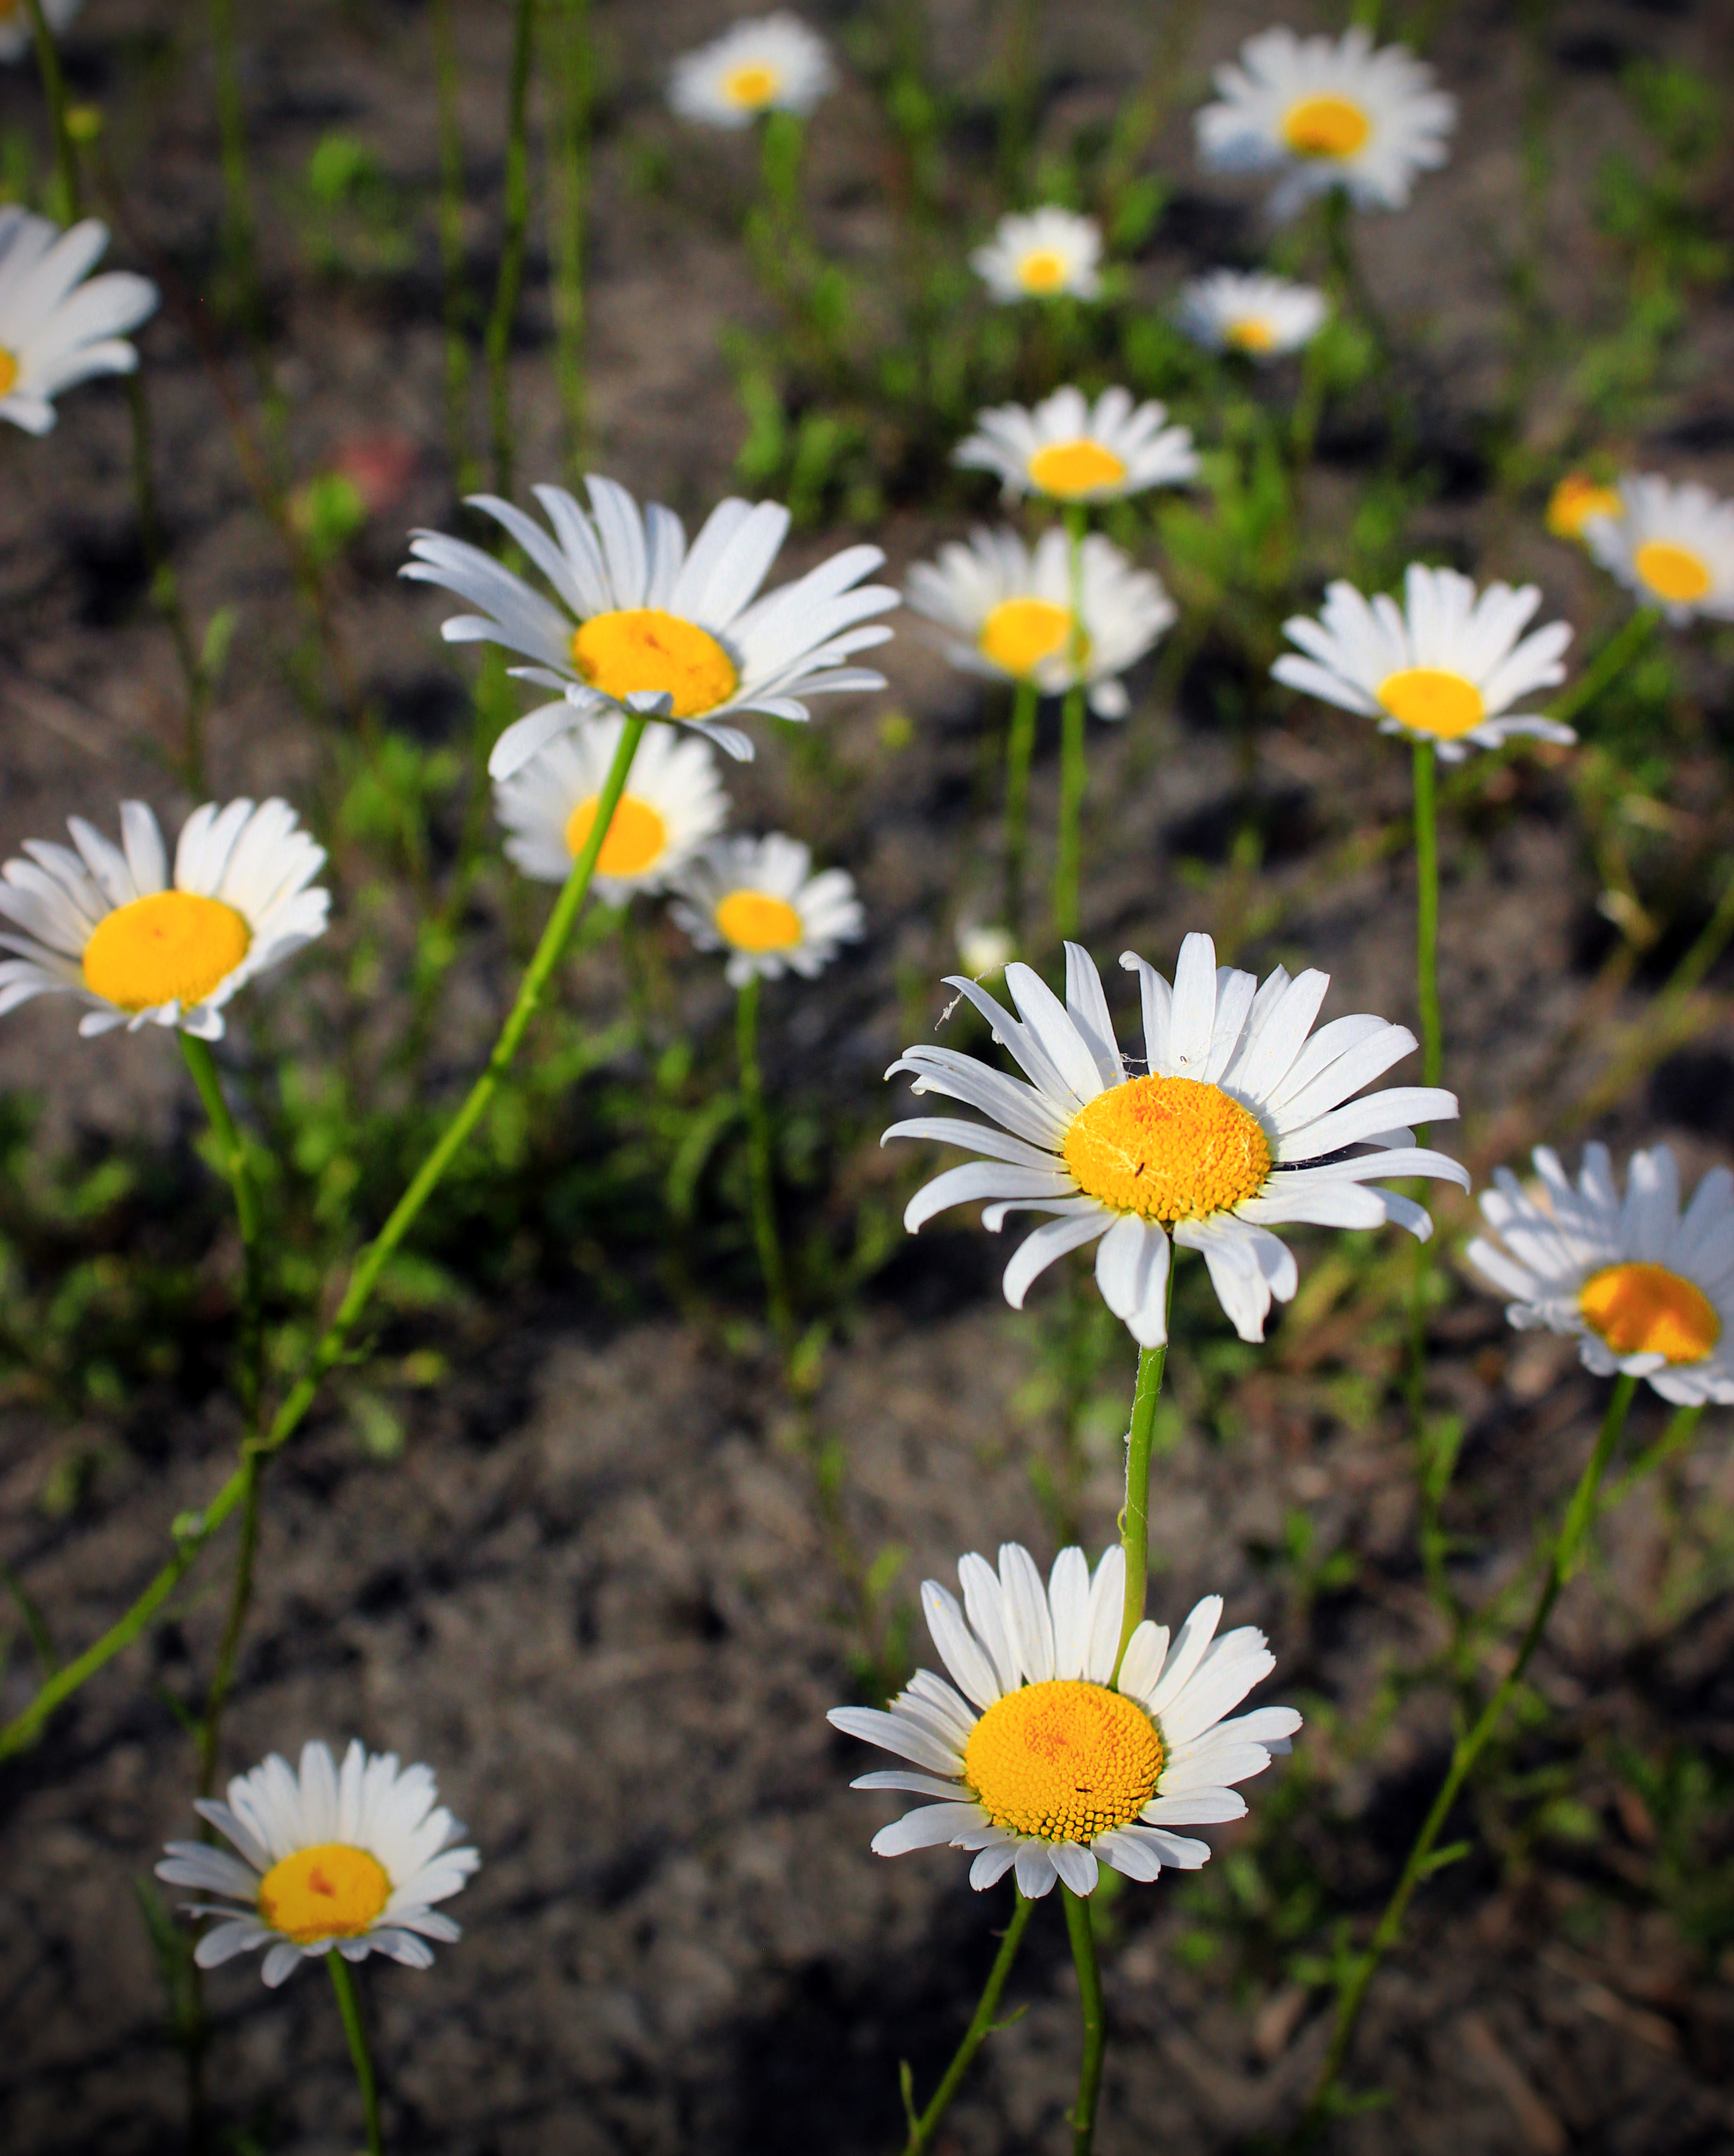
nature, plant, field, meadow, flower, petal, summer, daisy, herb, botany, flora, plants, wildflower, flowers, cc0, publicdomain, vegetation, wildflowers, pennsylvania, daisies, oxeyedaisy, leucanthemumvulgare, northamptoncounty, flowering plant, daisy family, oxeye daisy, annual plant, land plant, chamaemelum nobile, marguerite daisy, garden cosmos